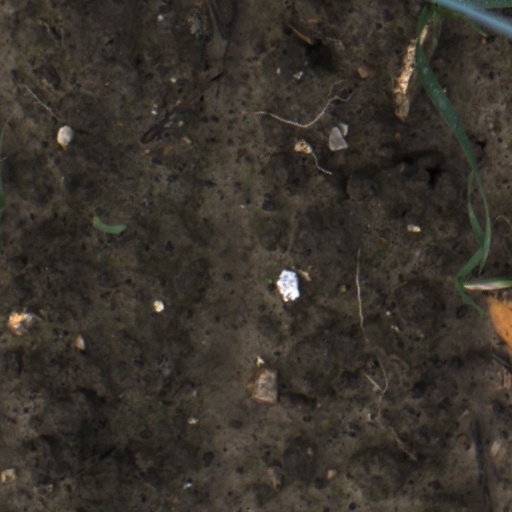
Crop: wheat